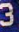
Number: 3